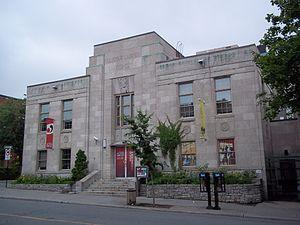
Maison des Jeunesses Musicales du Canada, 305, avenue du Mont-Royal Est, Montréal. Elle abrite une salle de concerts pouvant accueillir un auditoire de 100 personnes. Jeunesses Musicales
Jeunesses Musicales Canada est un organisme sans but lucratif fondé en 1949 à l’initiative de Gilles Lefebvre.